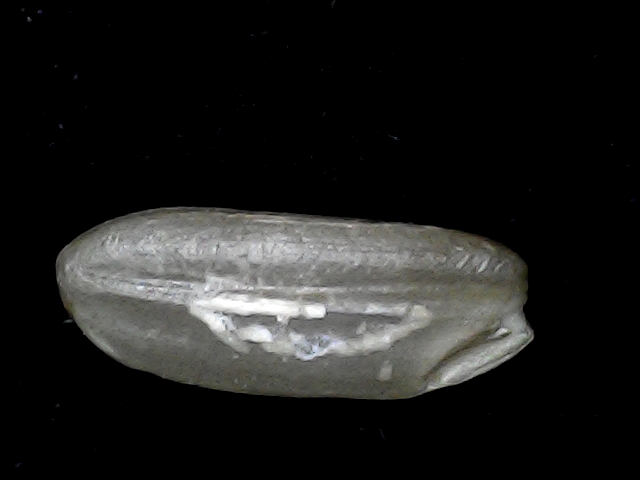
Rice variety: BD91